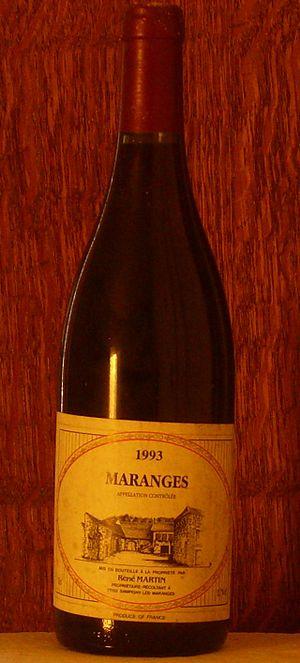
Bouteille de Maranges
Le maranges est un vin français d'appellation d'origine contrôlée, produit sur une partie des communes de Cheilly-lès-Maranges, Dezize-lès-Maranges et Sampigny-lès-Maranges, dans le département de Saône-et-Loire.